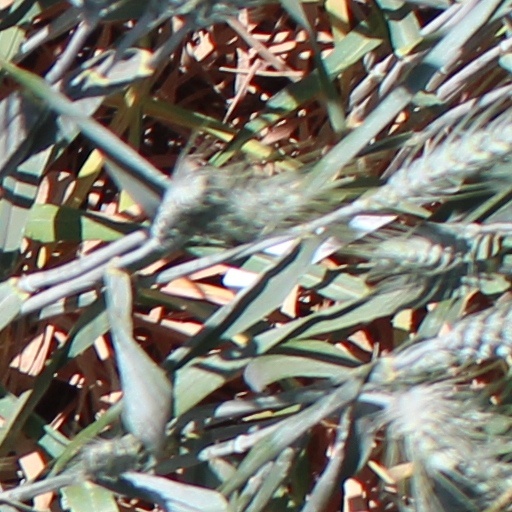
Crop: wheat